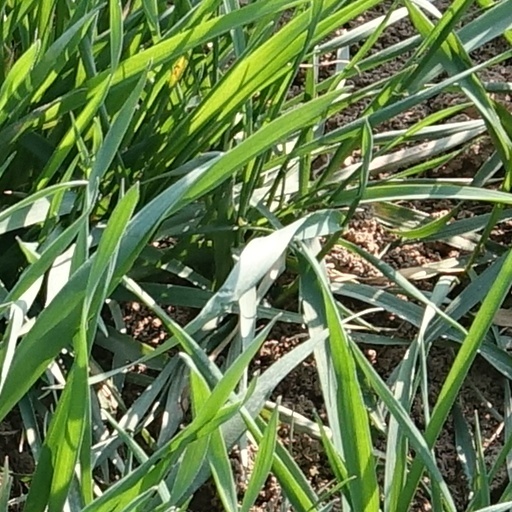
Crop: wheat